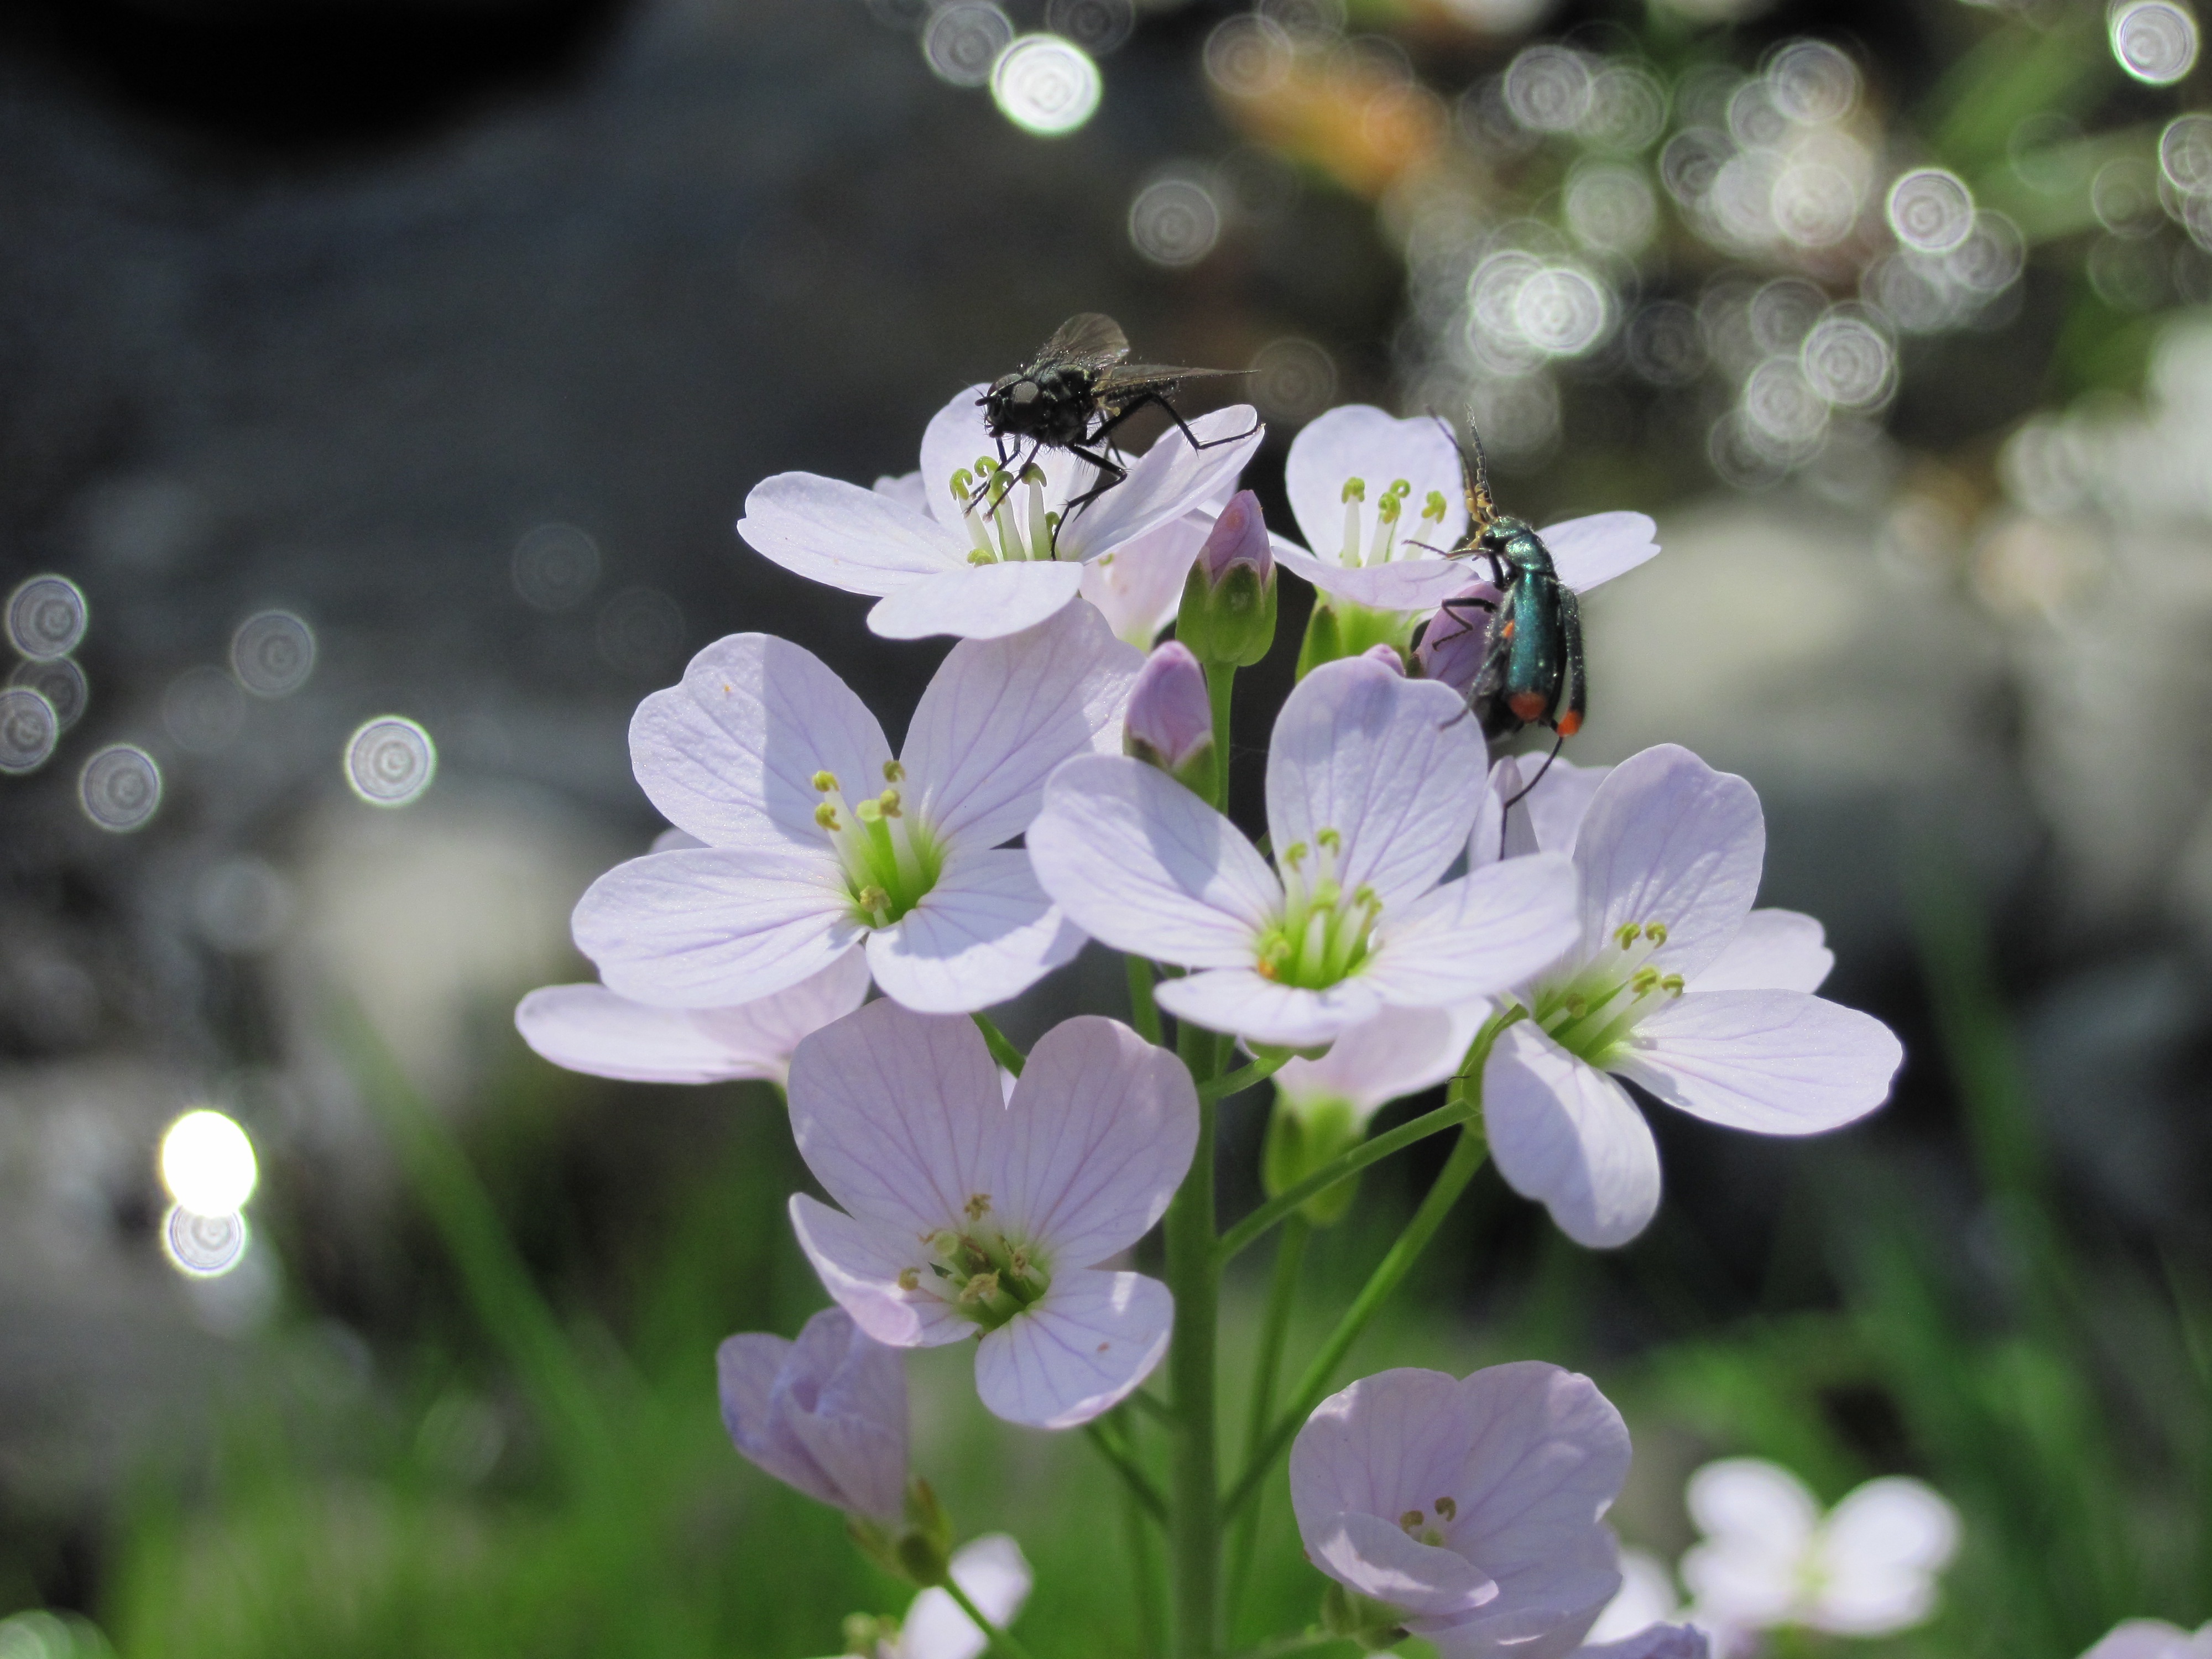
nature, blossom, plant, sun, white, flower, petal, river, fly, produce, insect, botany, close, flora, wildflower, flowers, close up, beetle, macro photography, tiefensch rfe, flowering plant, land plant